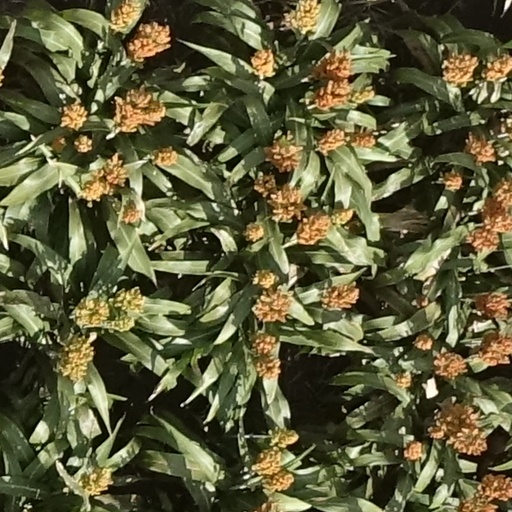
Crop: sorghum